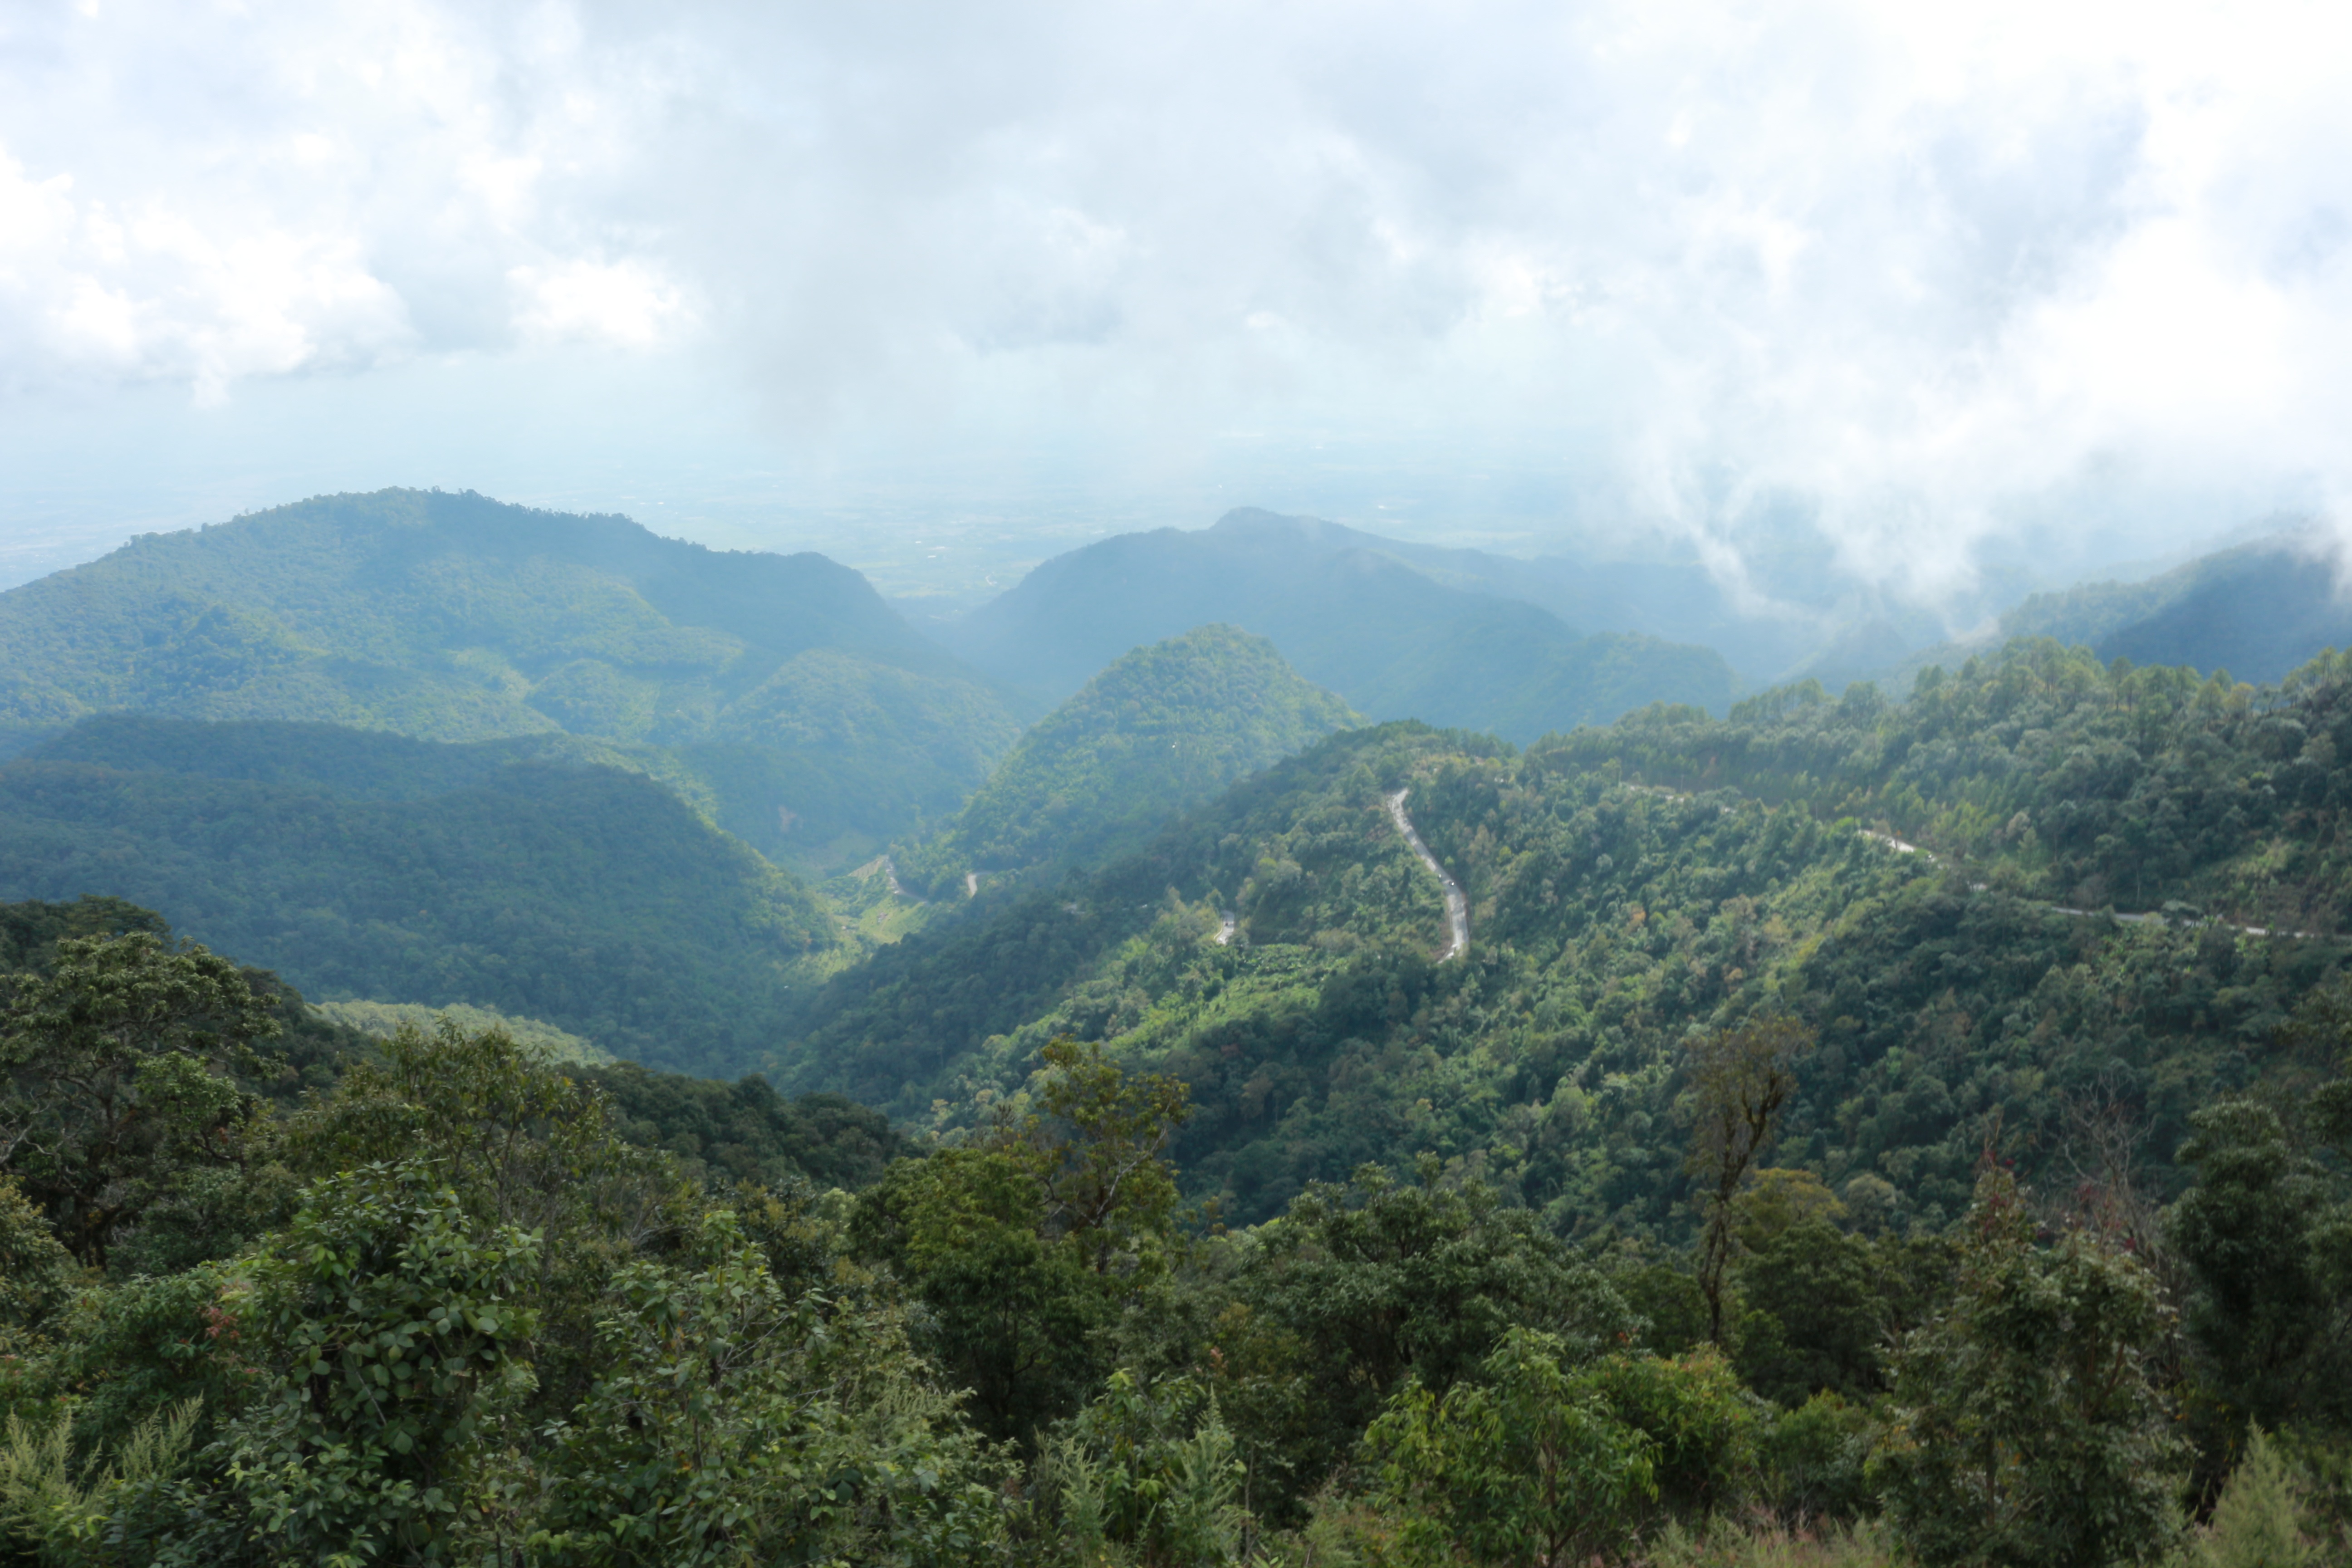
landscape, nature, forest, wilderness, walking, mountain, hill, adventure, valley, mountain range, jungle, ridge, rainforest, plateau, habitat, ecosystem, hill station, natural environment, geographical feature, atmospheric phenomenon, mountainous landforms